North Platte U.S. Post Office and Federal Building

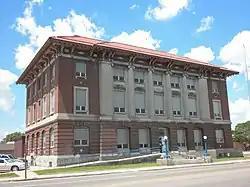
The building in 2010

The North Platte U.S. Post Office and Federal Building is a historic three-story building in North Platte, Nebraska. It was built in 1913, and designed in the Renaissance Revival style by architect James Knox Taylor. Its front facade has a central entrance under a brick segmented arch.